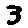
Label: 3